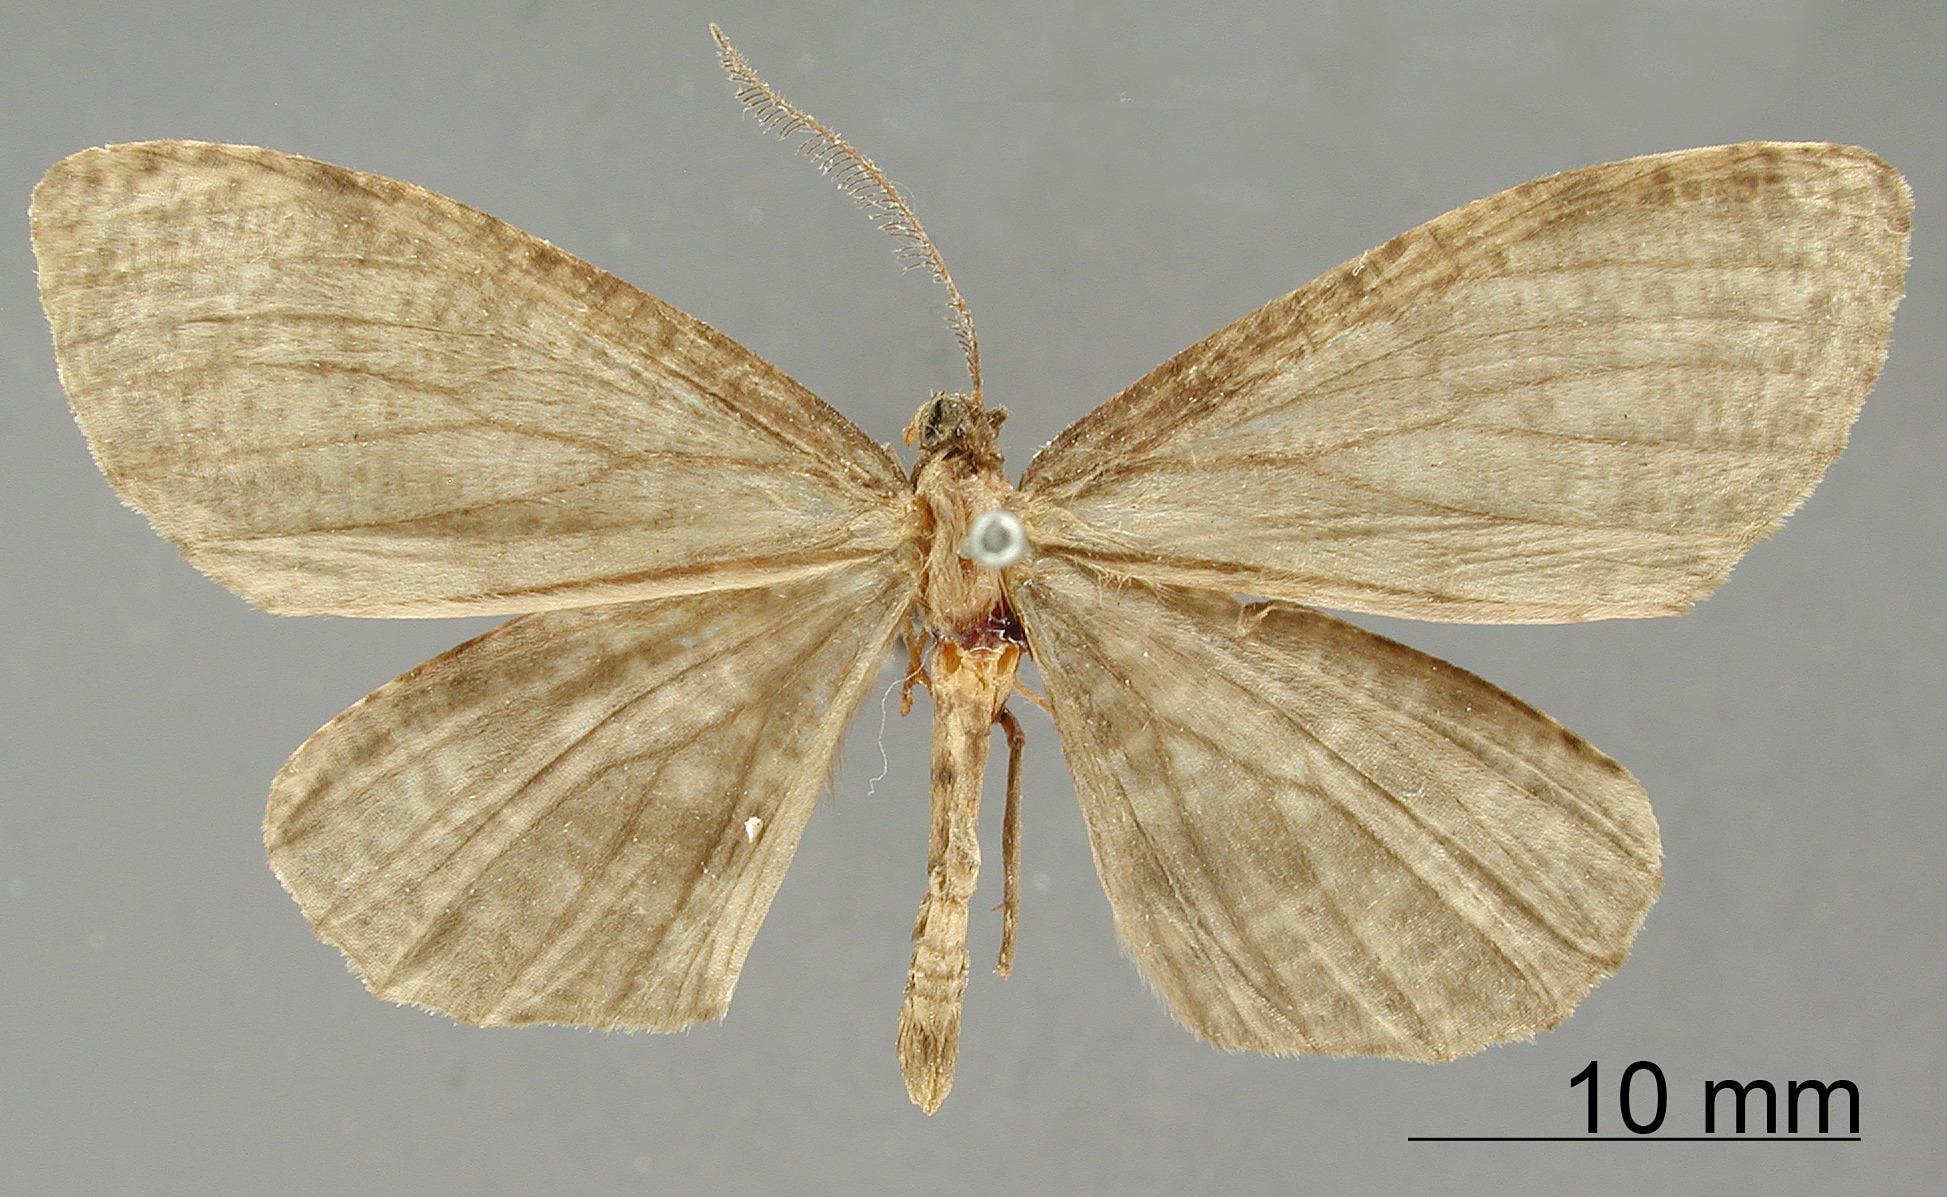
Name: Heteroleuca obscurata
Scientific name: Heteroleuca obscurata Dognin, 1913
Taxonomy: Animalia, Arthropoda, Insecta, Lepidoptera, Geometridae, Ennominae
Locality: Lino, Panama, Panama